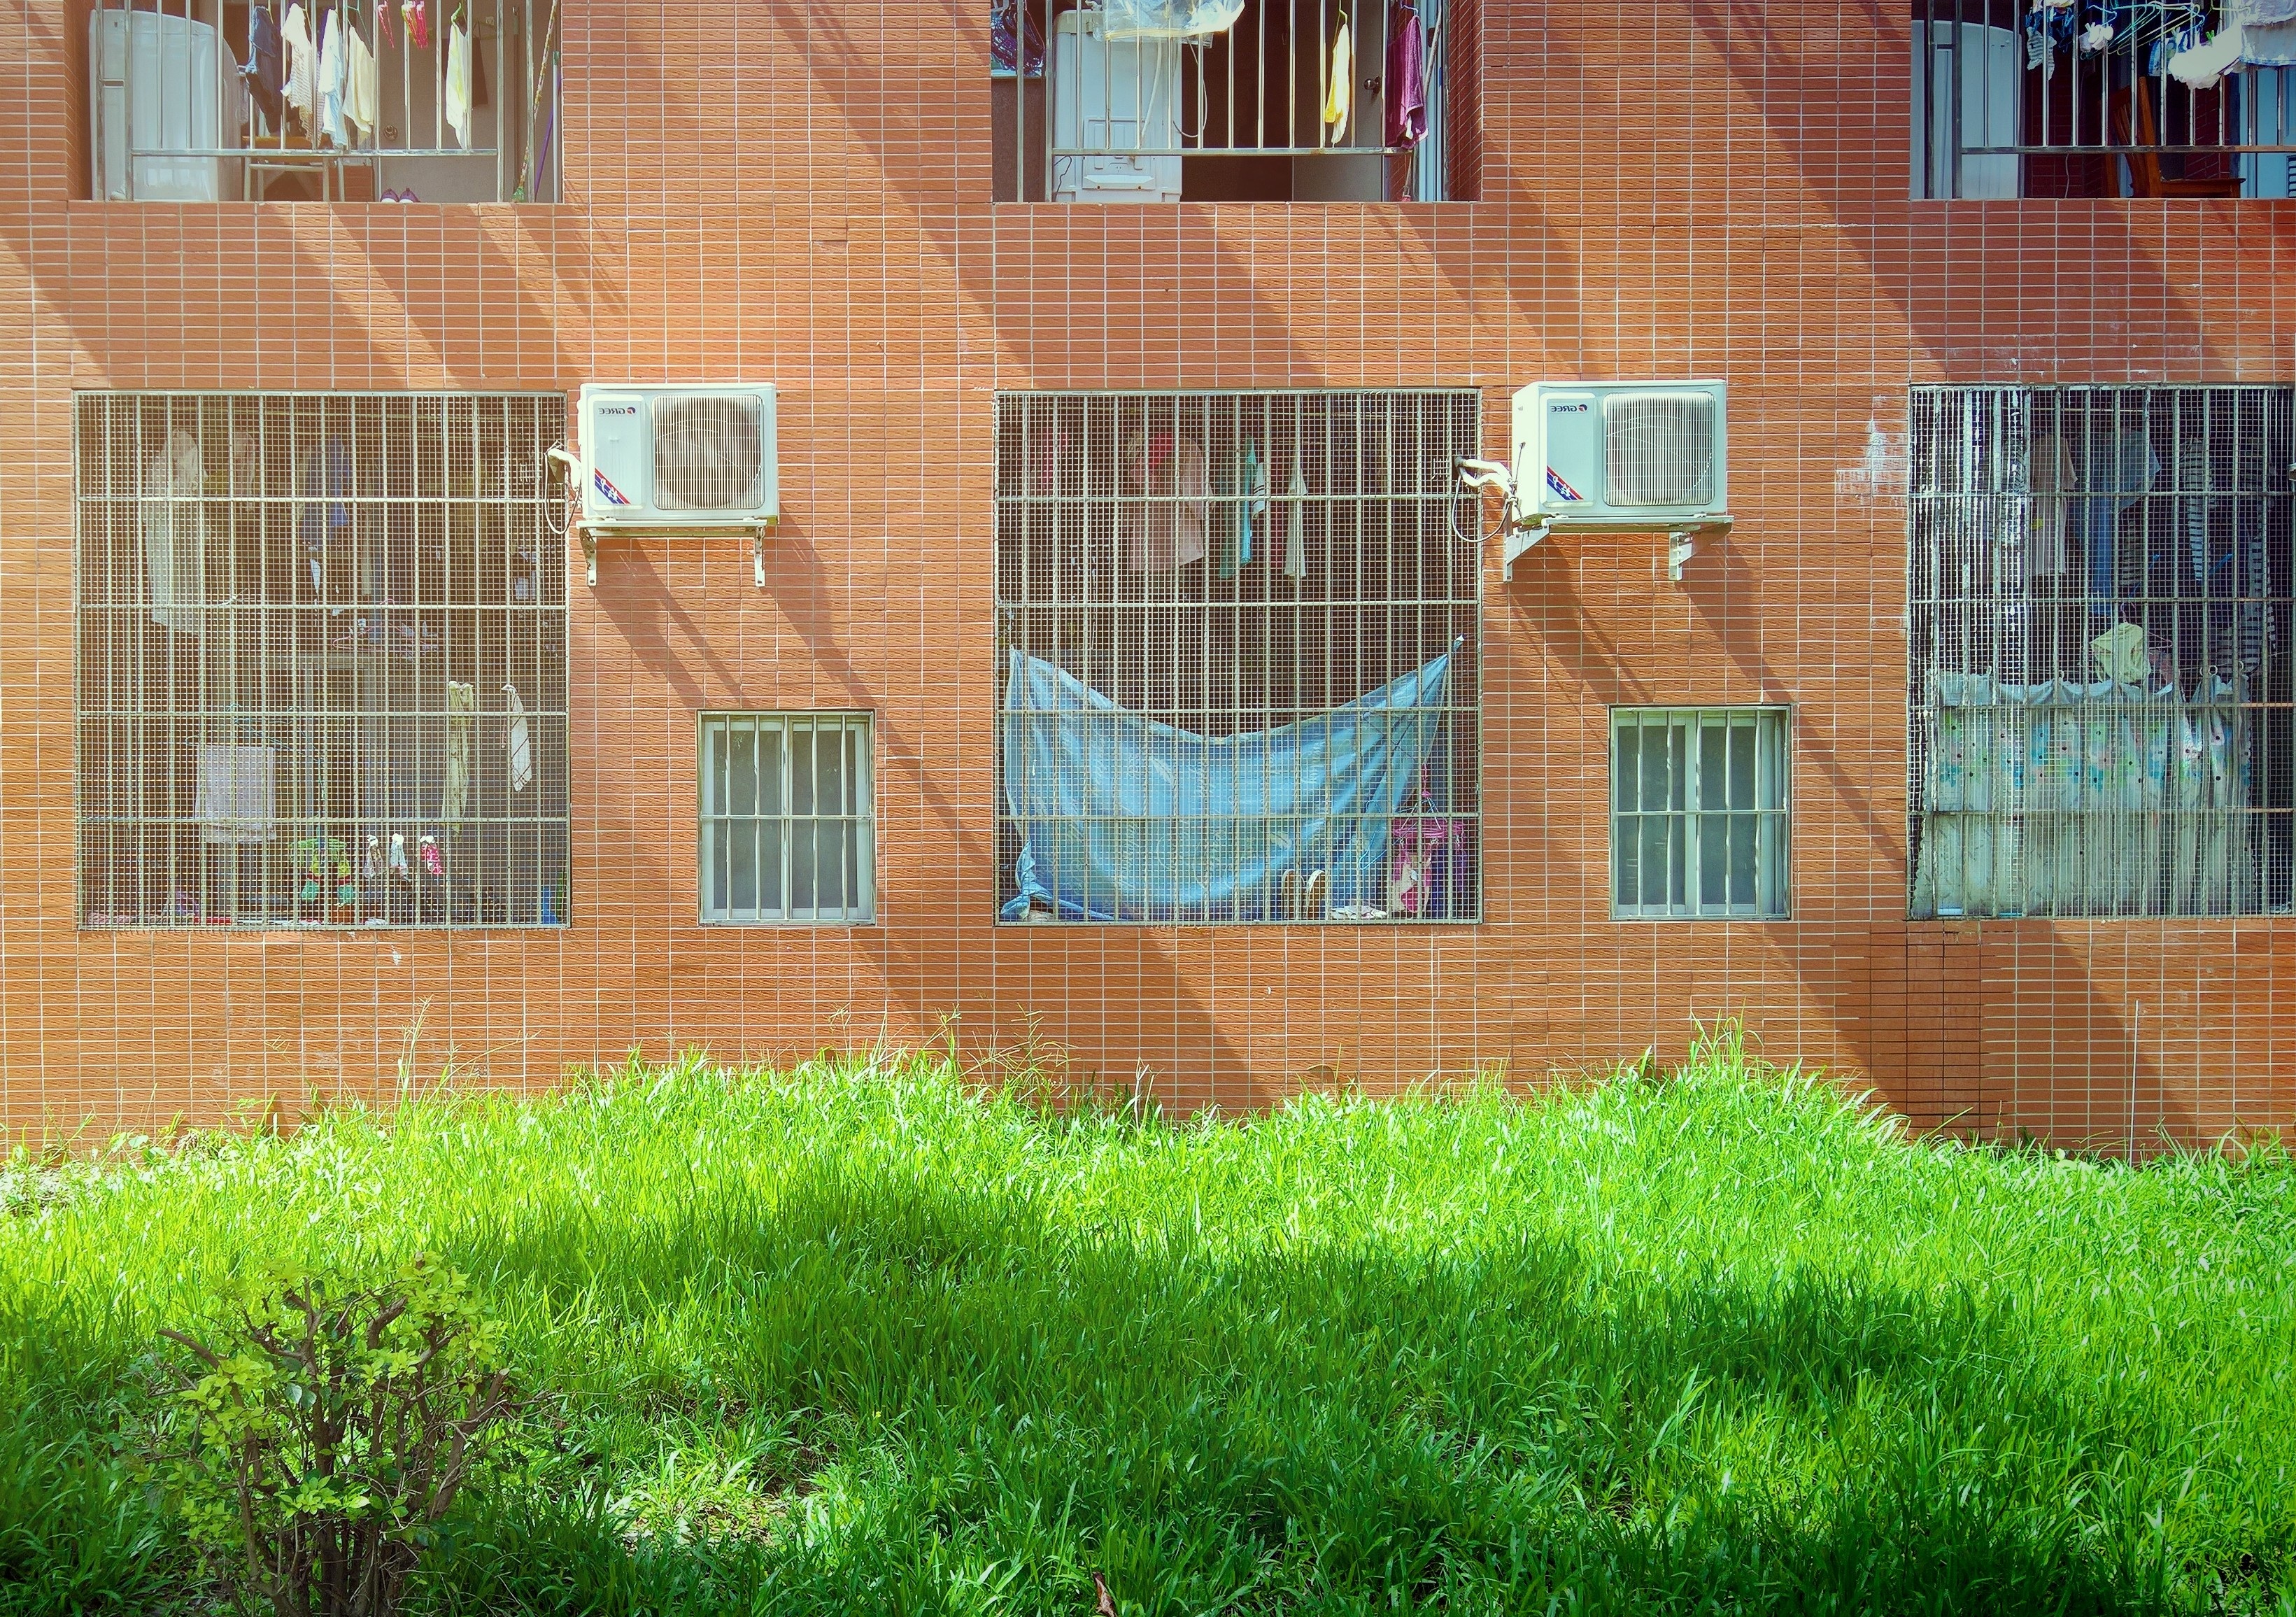
grass, fence, lawn, house, window, home, wall, backyard, facade, property, garden, brick, landscaping, estate, brickwork, yard, siding, real estate, flooring, residential area, outdoor structure